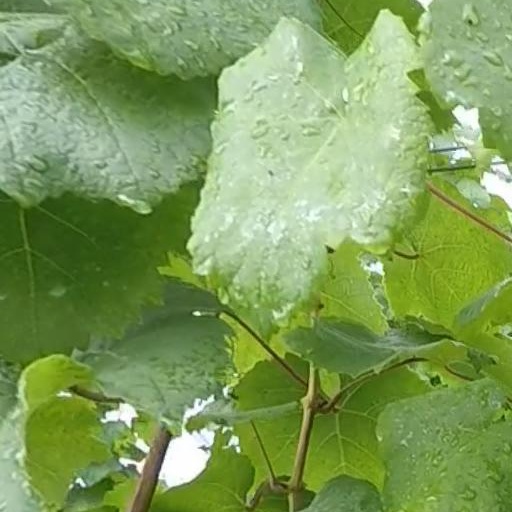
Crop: grape